Siliguri College of Commerce

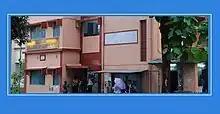
Siliguri college of commerce

In 2004 the college has been awarded C grade by the National Assessment and Accreditation Council (NAAC). The college is recognized by the University Grants Commission (UGC).